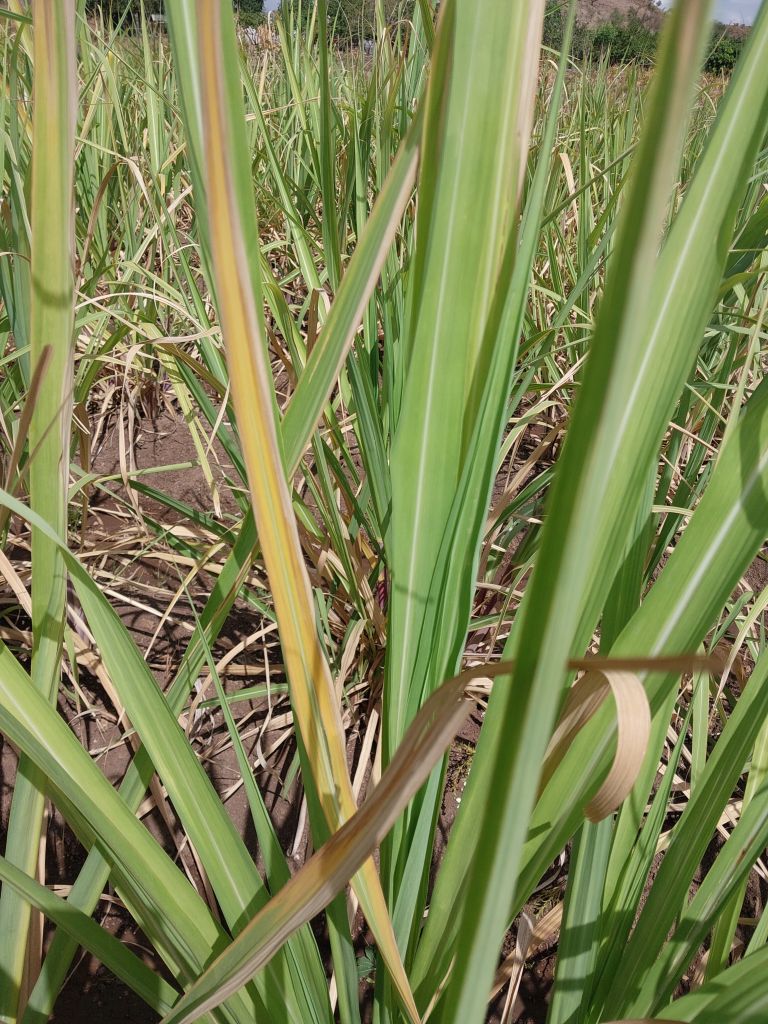
Label: Yellow Leaf